Painshill

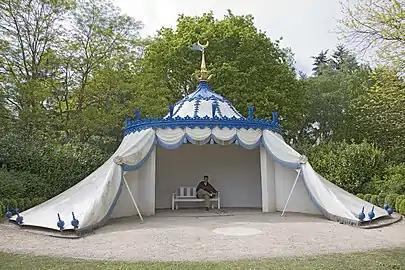
A colour photograph of a white tent decorated with blue fringing and topped with a gold-coloured crescent

Following Hamilton's departure in 1773, the subsequent owners had continued to allow visits to the park by members of the public. However, this access was withdrawn by William Moffat, who purchased Painshill from Robert Hibbert in around 1801. Moffat sold the estate in 1805 to Henry Luttrell, 2nd Earl of Carhampton, who moved to the property from Cobham Park. Luttrell was responsible for planting additional trees in several areas, including the Vineyard, the Amphitheatre and along the boundaries of the estate. He also planted an oak tree near the Grotto to commemorate the Battle of Waterloo and commissioned the construction of the Ice House. He died in 1821, but his widow continued to live at Painshill until her death in 1831, when it was sold to William Cooper.